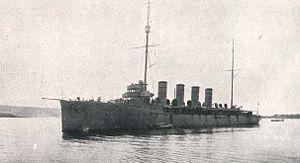
Le SMS Admiral Spaun est un croiseur léger, ou construit pour la Marine austro-hongroise.